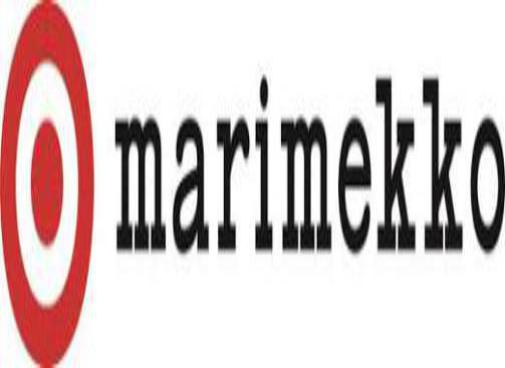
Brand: marimekko
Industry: Necessities